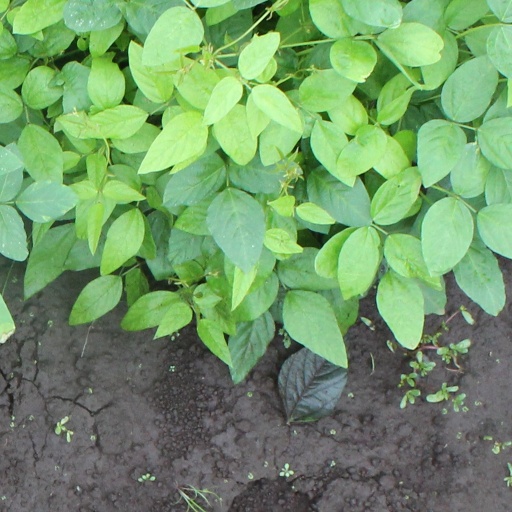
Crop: soybean